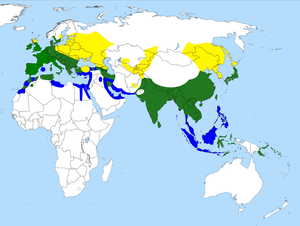
Le Martin-pêcheur d'Europe est une espèce d'oiseaux, espèce type de la famille des Alcedinidae. Cet oiseau est un bon indicateur naturel de la qualité d'un milieu aquatique.